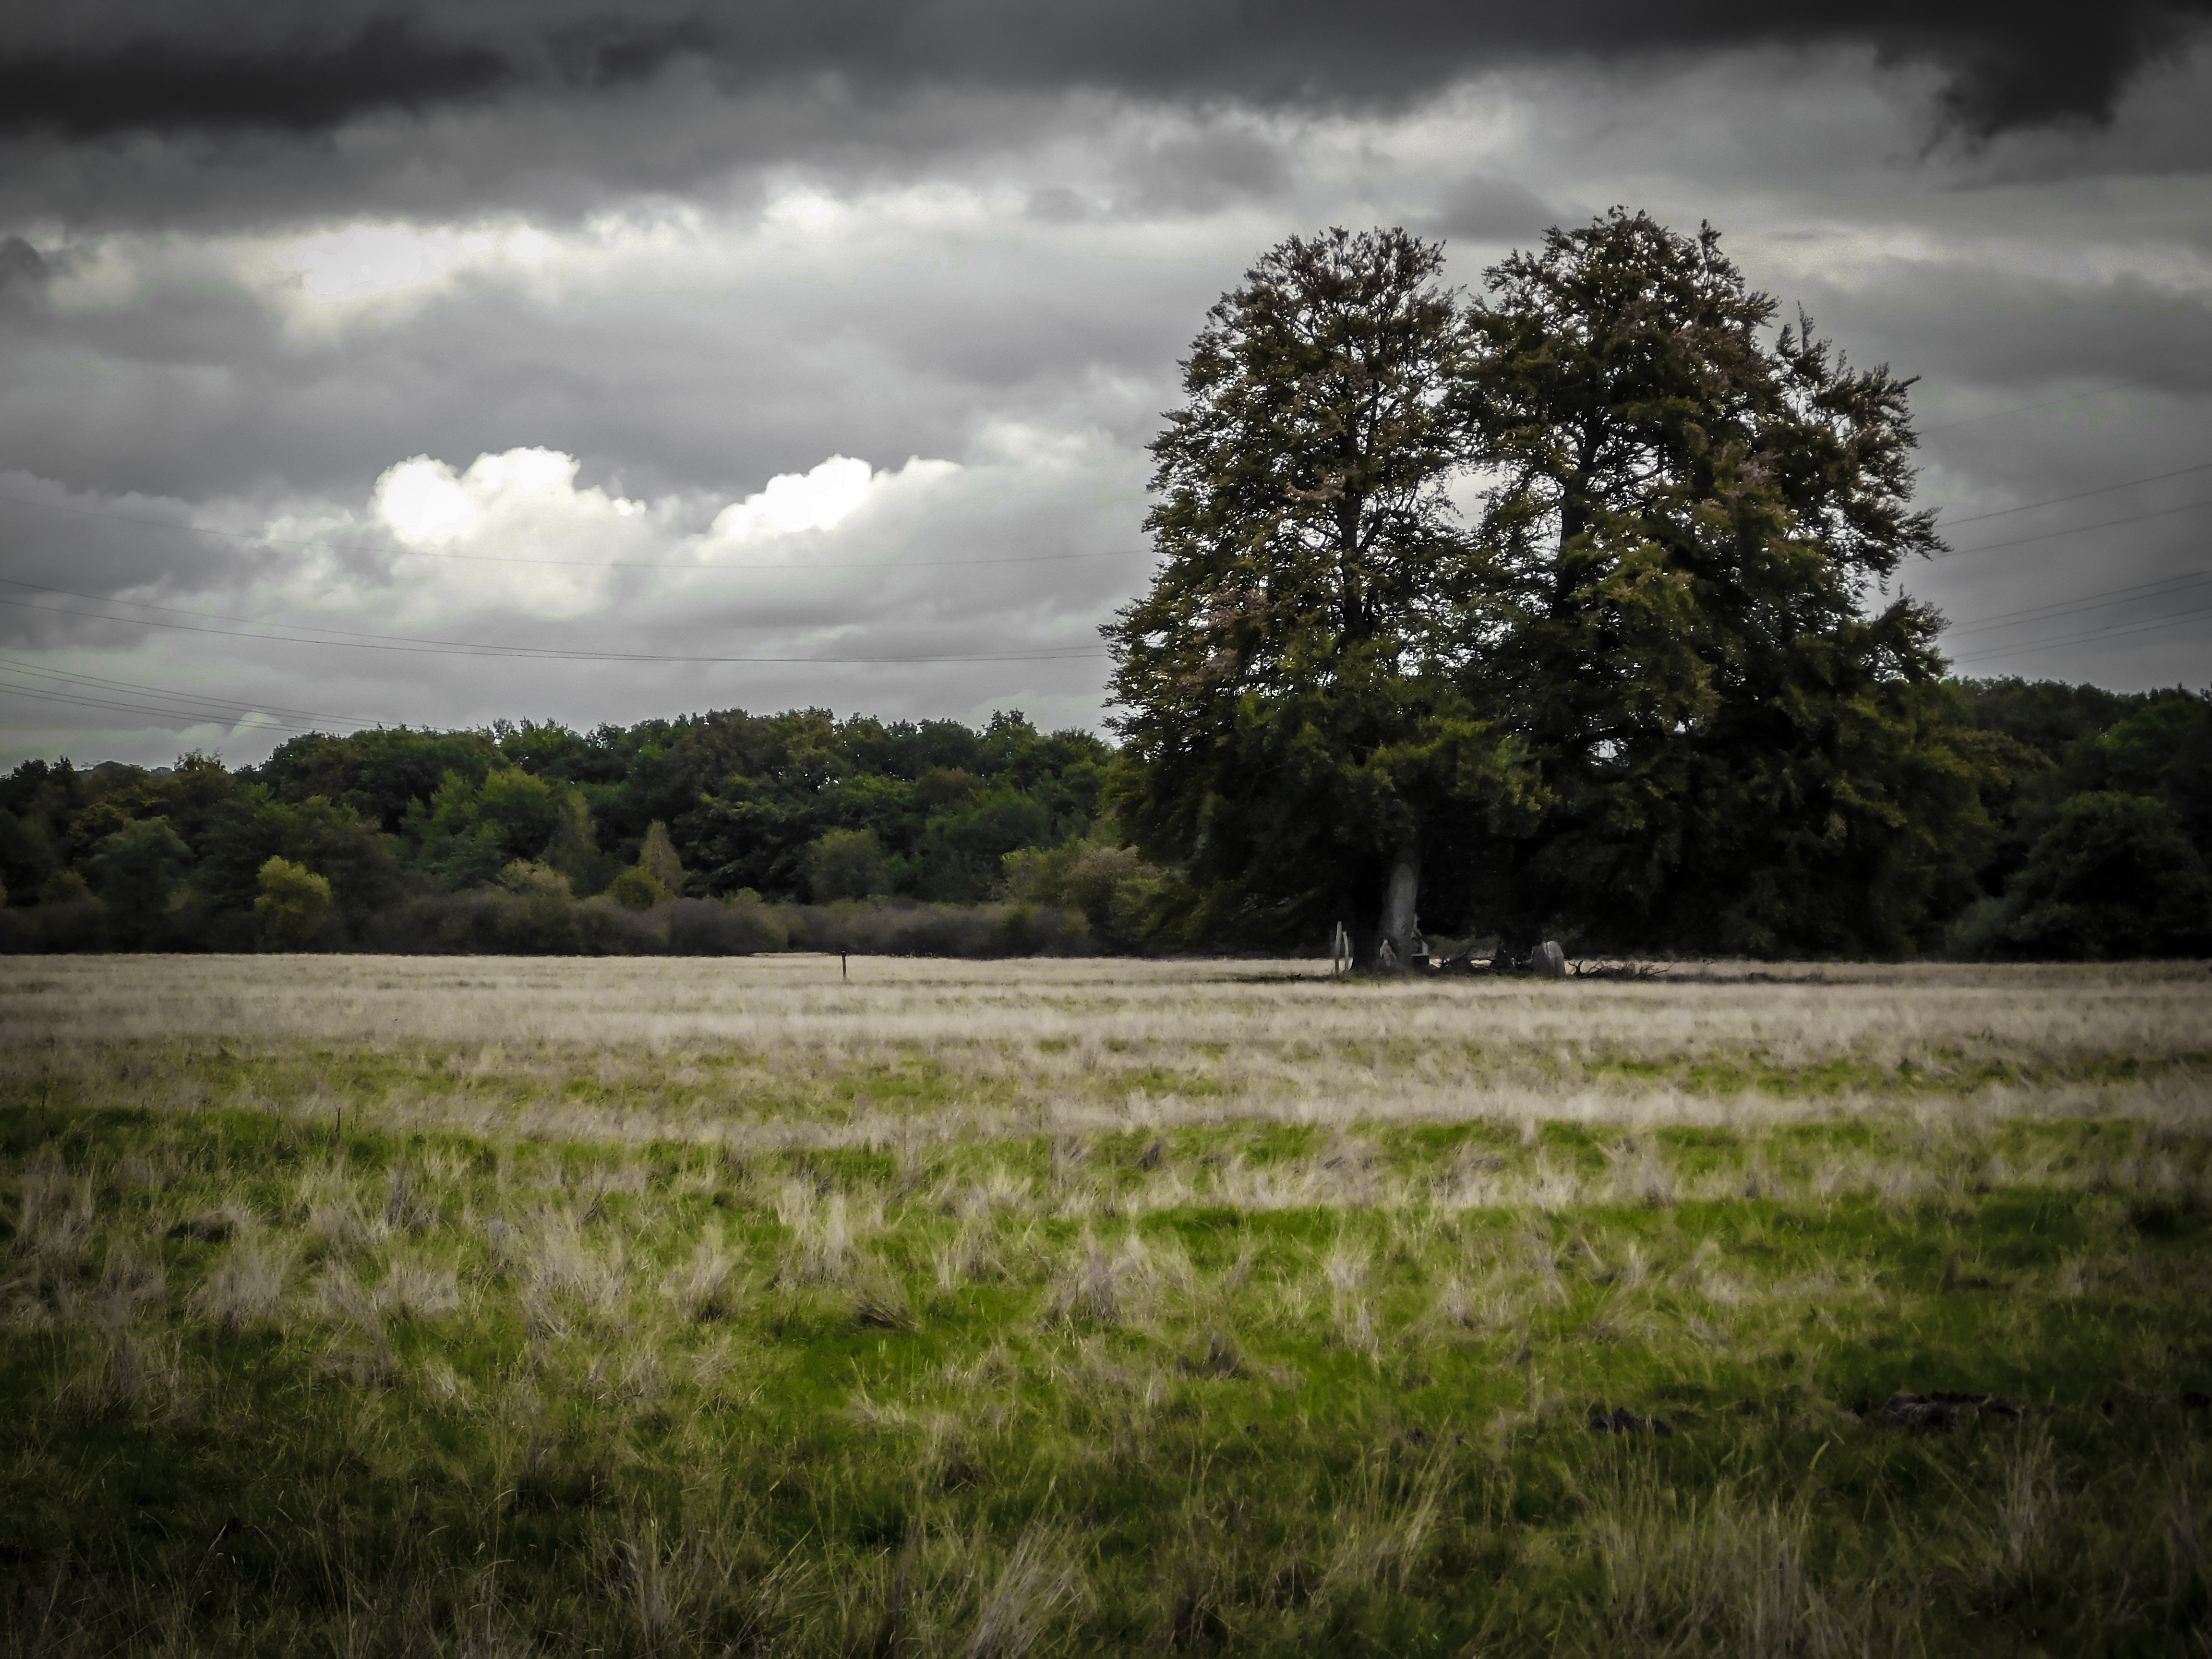
landscape, tree, water, nature, forest, grass, horizon, marsh, cloud, group, sky, field, meadow, sunlight, morning, wind, atmosphere, river, reflection, pasture, autumn, weather, plain, trees, clouds, wetland, gloomy, habitat, mood, rural area, paddy field, grove of trees, natural environment, atmospheric phenomenon, grass family, woody plant